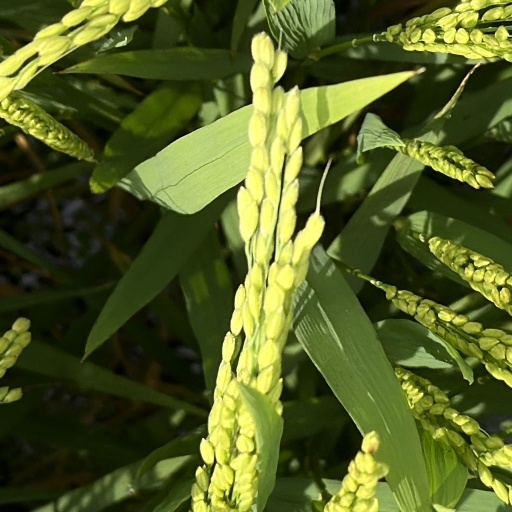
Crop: rice